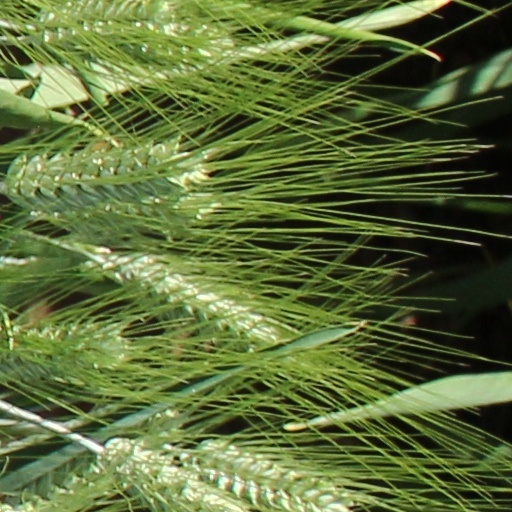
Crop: wheat